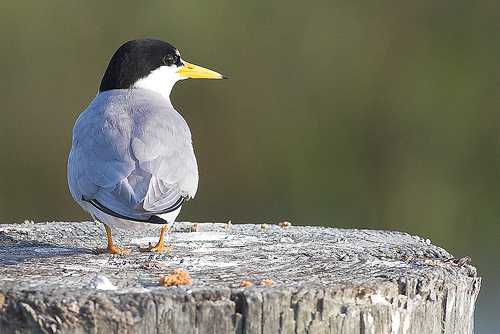
this grey winged bird has a very dark black crown and bright yellow bill.
this is a small white bird with a black head and long beak.
this is a grey bird with a black head, white throat and an orange beak.
this bird has grey on its back, with a black crown, and a long yellow pointy bill.
this bird has a long narrow yellow bill and white feathers.
this bird is grey eith black and has a long, pointy beak.
a bird with white belly and breast, black crown and the bill is long and pointed
this is a light gray bird with a black head, white throat and yellow pointed beak.
this is a predominately white bird with a black crown stretching across its nape and a yellow pointy beak.
a small bird with a gray body and a yellow beak.
Species: Least Tern